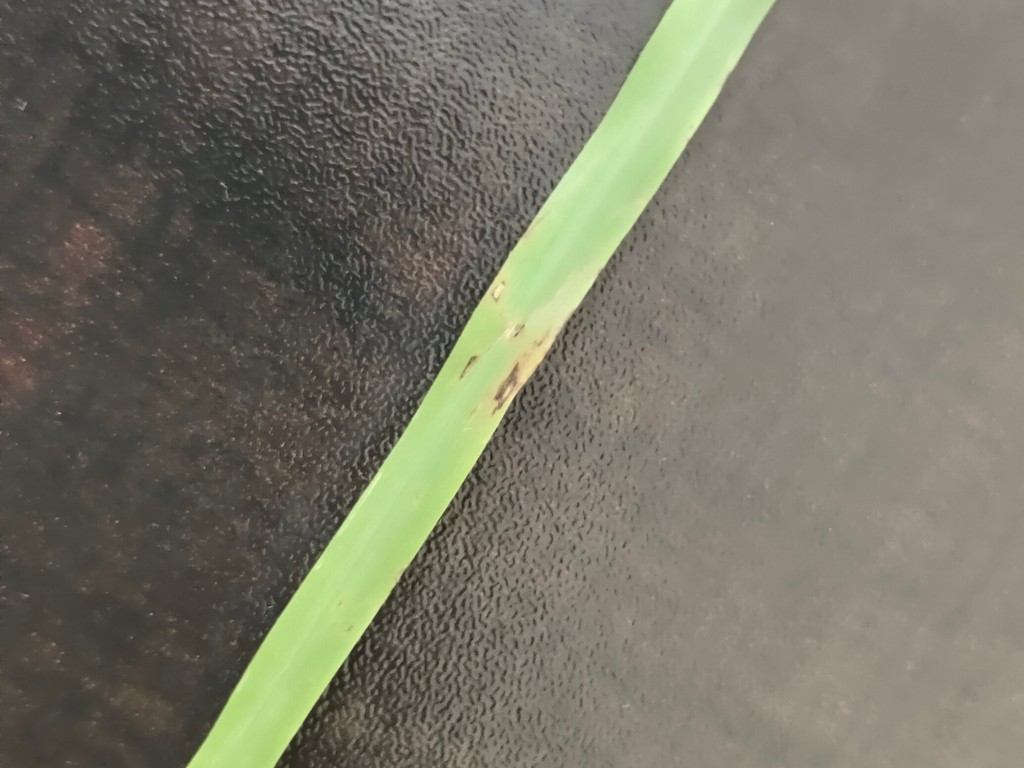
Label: Unhealthy